De Heug building

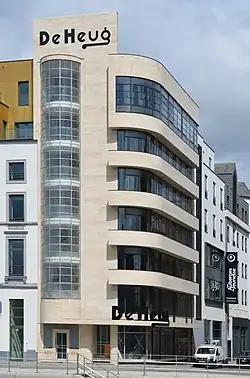
The building under restoration (April 2019)

The De Heug building, also known as Pianos De Heug and Piano De Heug, is a modernist-style building constructed in 1933 in Charleroi, Belgium, by Marcel Leborgne for piano manufacturer De Heug. At the time, it was used as a salesroom and auditorium. When the company folded, the building was used mainly for housing. After being threatened with demolition, the building was painstakingly restored between 2015 and 2020.